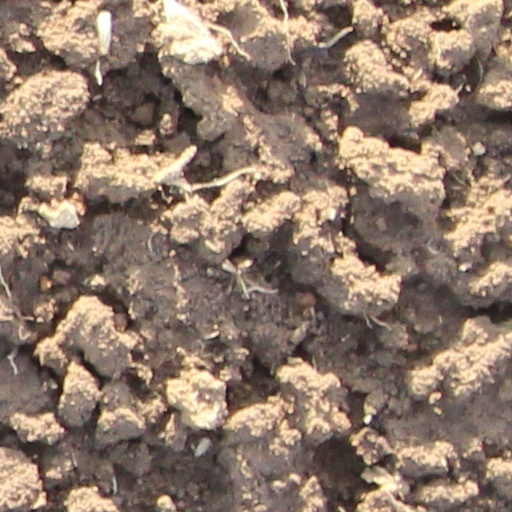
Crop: wheat